Whyteleafe F.C.

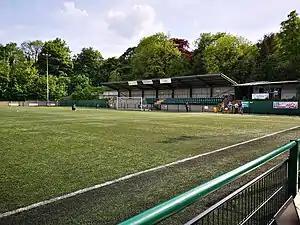
Church Road, the club's home ground

The site of Church Road was formerly farmland, and the farm's existing buildings were converted into the clubhouse and dressing rooms. The club originally planned to add a running track and cricket pitch to the complex, but these plans were abandoned. Floodlights were added in the early 1980s and a new main stand added in 1999 for the club's first round FA Cup match against Chester City, which saw a record attendance of 2,164. Some of the turnstiles added at the ground were purchased from Stoke City's Victoria Ground after they moved to the Britannia Stadium in 1997.